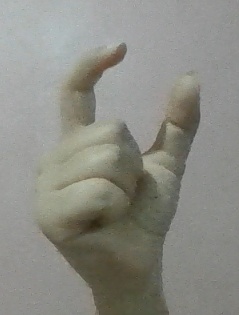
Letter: nun